Indigenous peoples of California

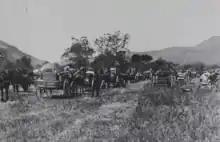
Cupeño trail of tears (1903)

Most of inland California including California deserts and the Central Valley was in possession of native people until the acquisition of Alta California by the United States. The discovery of gold at Sutter's Mill in 1848 inspired a mass migration of Anglo-American settlers into areas where native people had avoided sustained encounters with invaders. The California Gold Rush involved a series of massacres and conflicts between settlers and the indigenous peoples of California lasting from about 1846 to 1873 that is generally referred to as the California genocide.